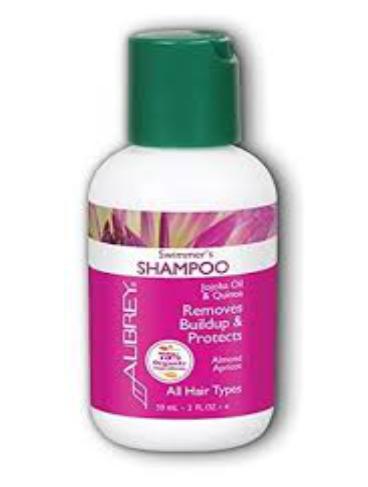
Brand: Aubrey Organics
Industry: Necessities